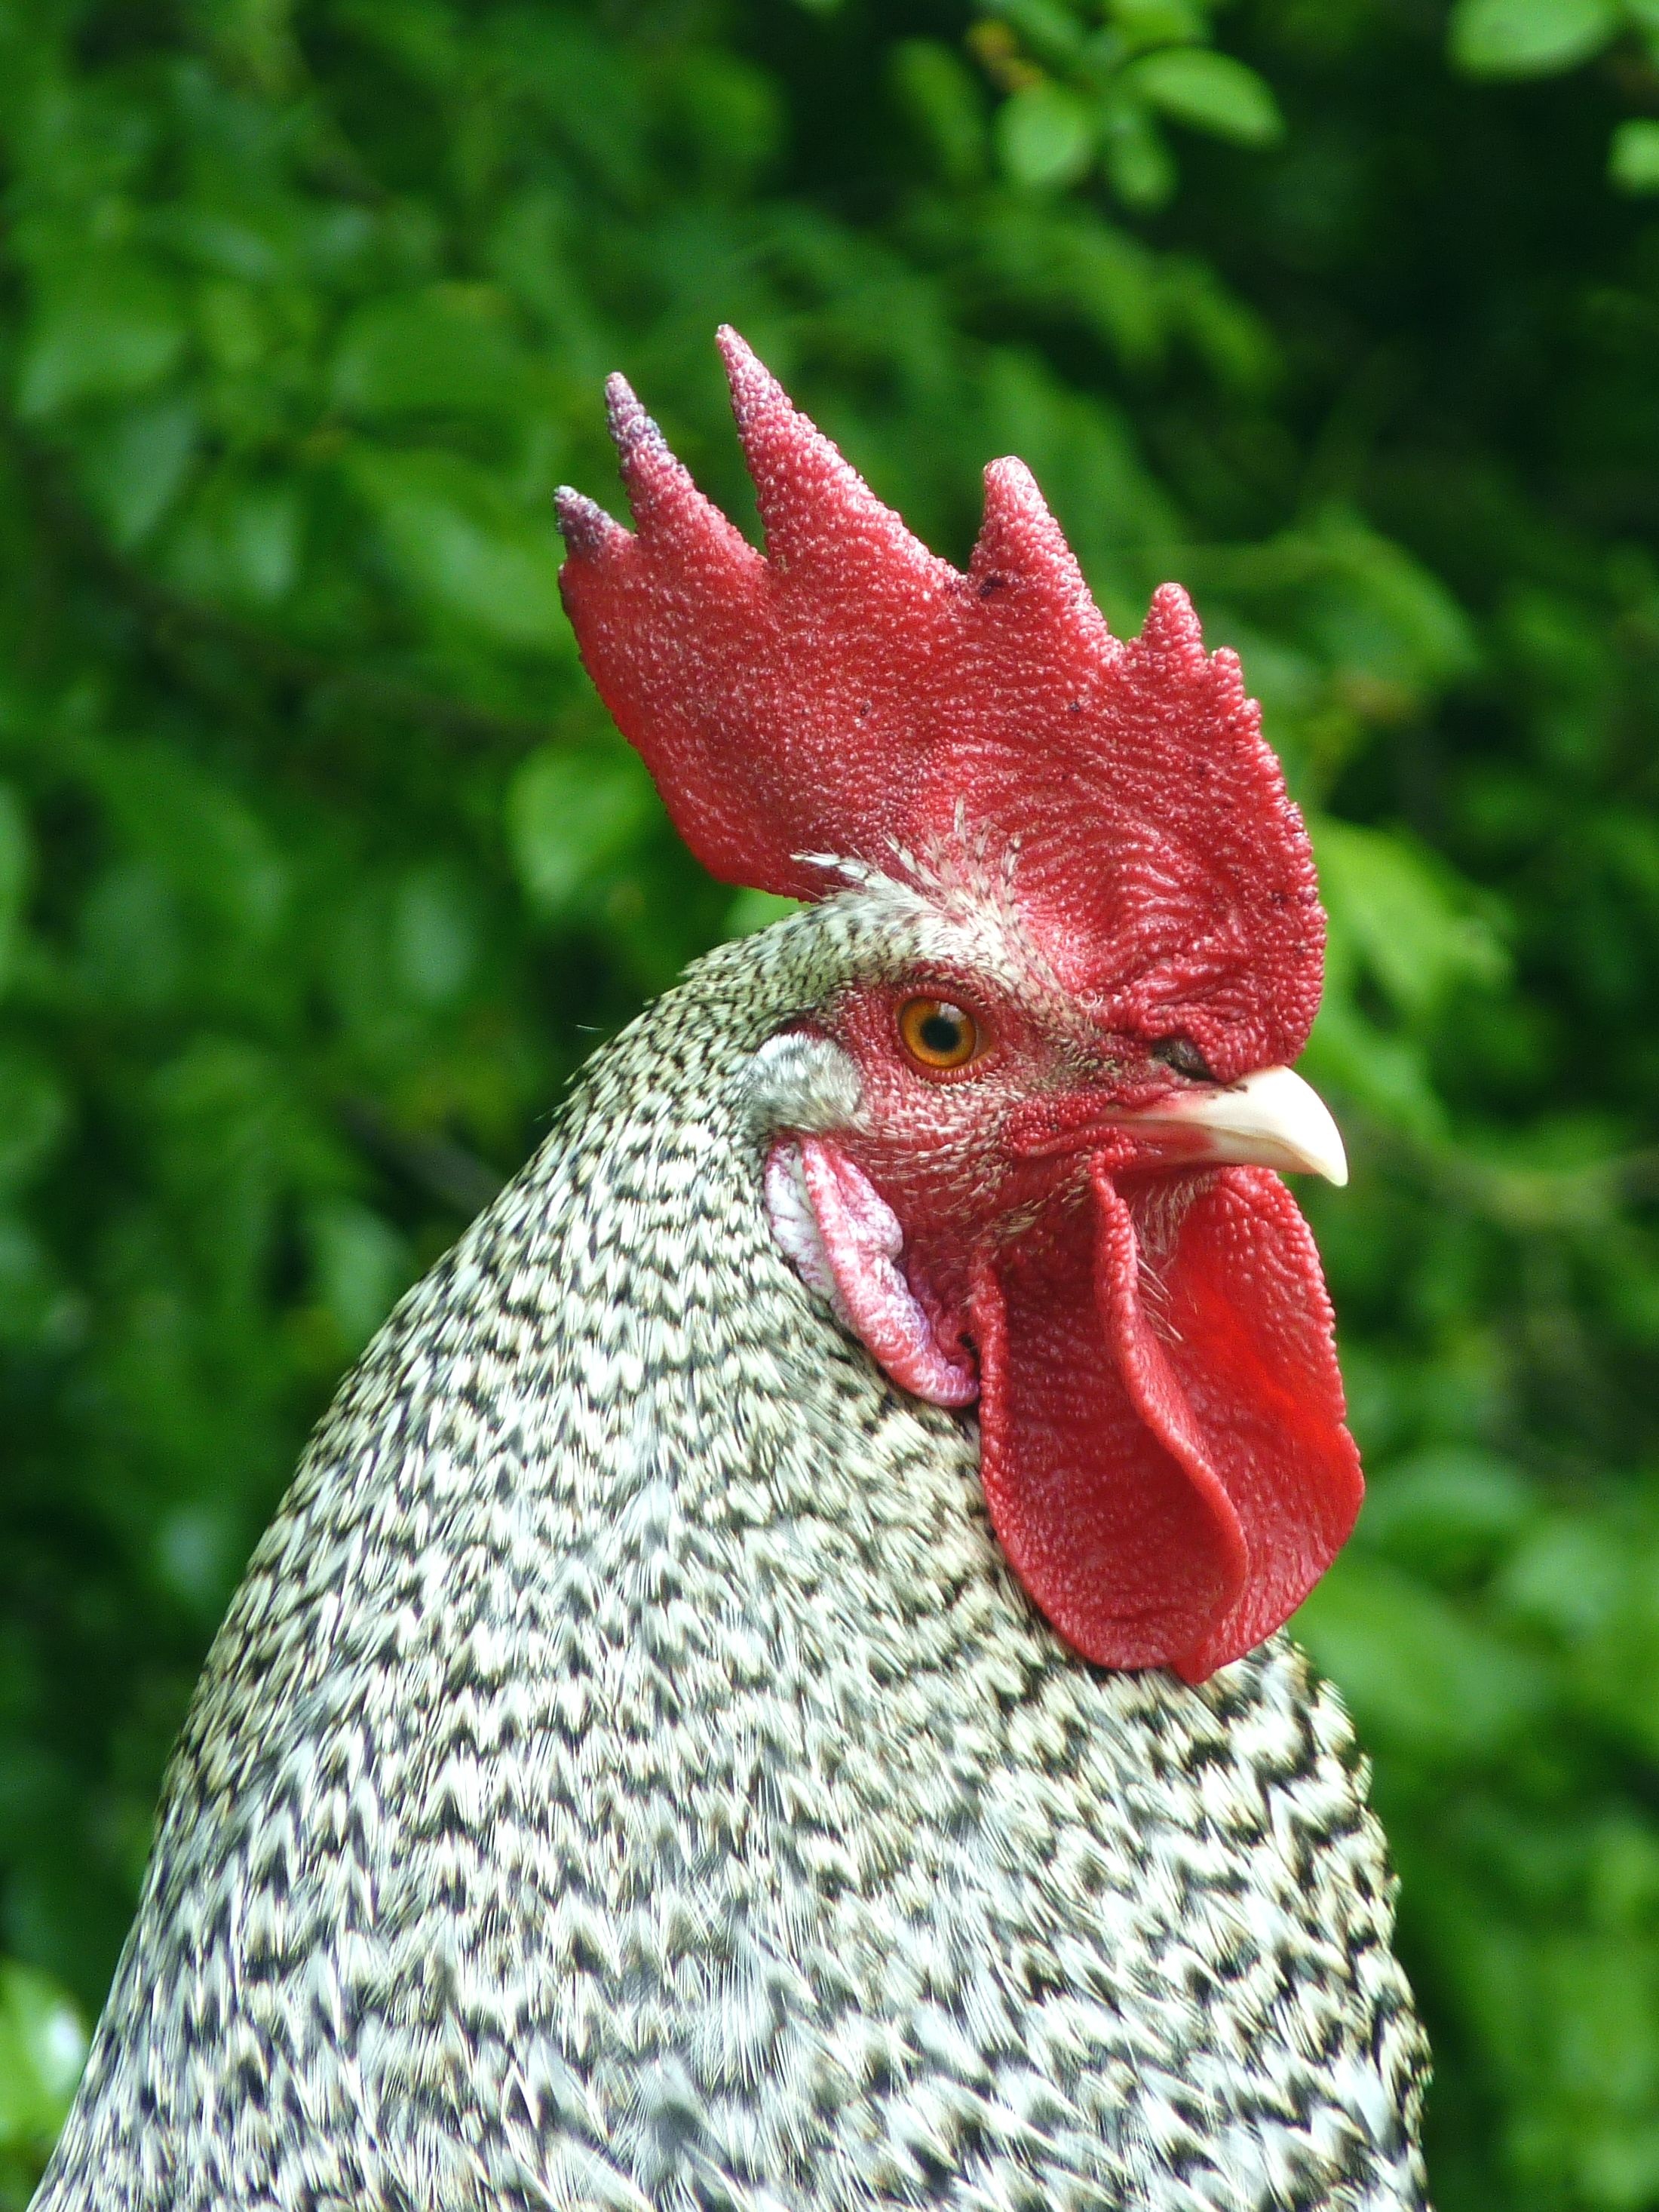
bird, farm, flower, animal, red, beak, livestock, agriculture, feather, chicken, fauna, crow, rooster, plumage, poultry, close up, galliformes, head, vertebrate, bill, hahn, wildlife photography, pride, phasianidae, comb, gockel, red ridge, crap misthaufen